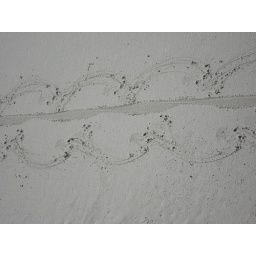
These are Iguana tracks in the sand at the beach in Tortuga bay